Hugo von Pohl

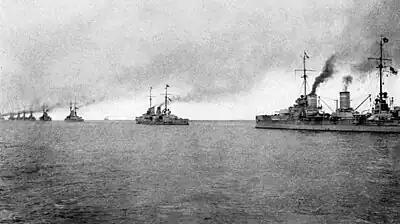

At the outbreak of war, Pohl, along with Georg von Müller, the Chief of the Imperial Naval Cabinet, and Friedrich von Ingenohl, the commander of the High Seas Fleet, believed that, since the war would be over quickly, the fleet should be preserved intact. Together, they agreed that the fleet should be restrained to provide local defense of the German coast, rather than seek a decisive battle against the numerically superior British Grand Fleet. Pohl argued that U-boats should be used to attack British merchant shipping. He pushed for fewer restrictions on the conduct of the commerce war beginning in late 1914; he further advocated abandoning the cruiser rules that handicapped the German effort, in favor of unrestricted submarine warfare. He presented his first plans for an unlimited commerce war in November 1914, but these were rejected by the Kaiser and Bethmann Hollweg so as not to antagonize neutral nations, in particular the United States.